Peter Bloom

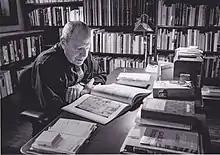
Peter Bloom

Peter Bloom is the Grace Jarcho Ross 1933 Professor of Humanities, Emeritus, at Smith College in Northampton, Massachusetts. He obtained his BA in music at Swarthmore College, his Ph.D. in musicology at the University of Pennsylvania, and studied the oboe with John de Lancie at the Curtis Institute of Music.